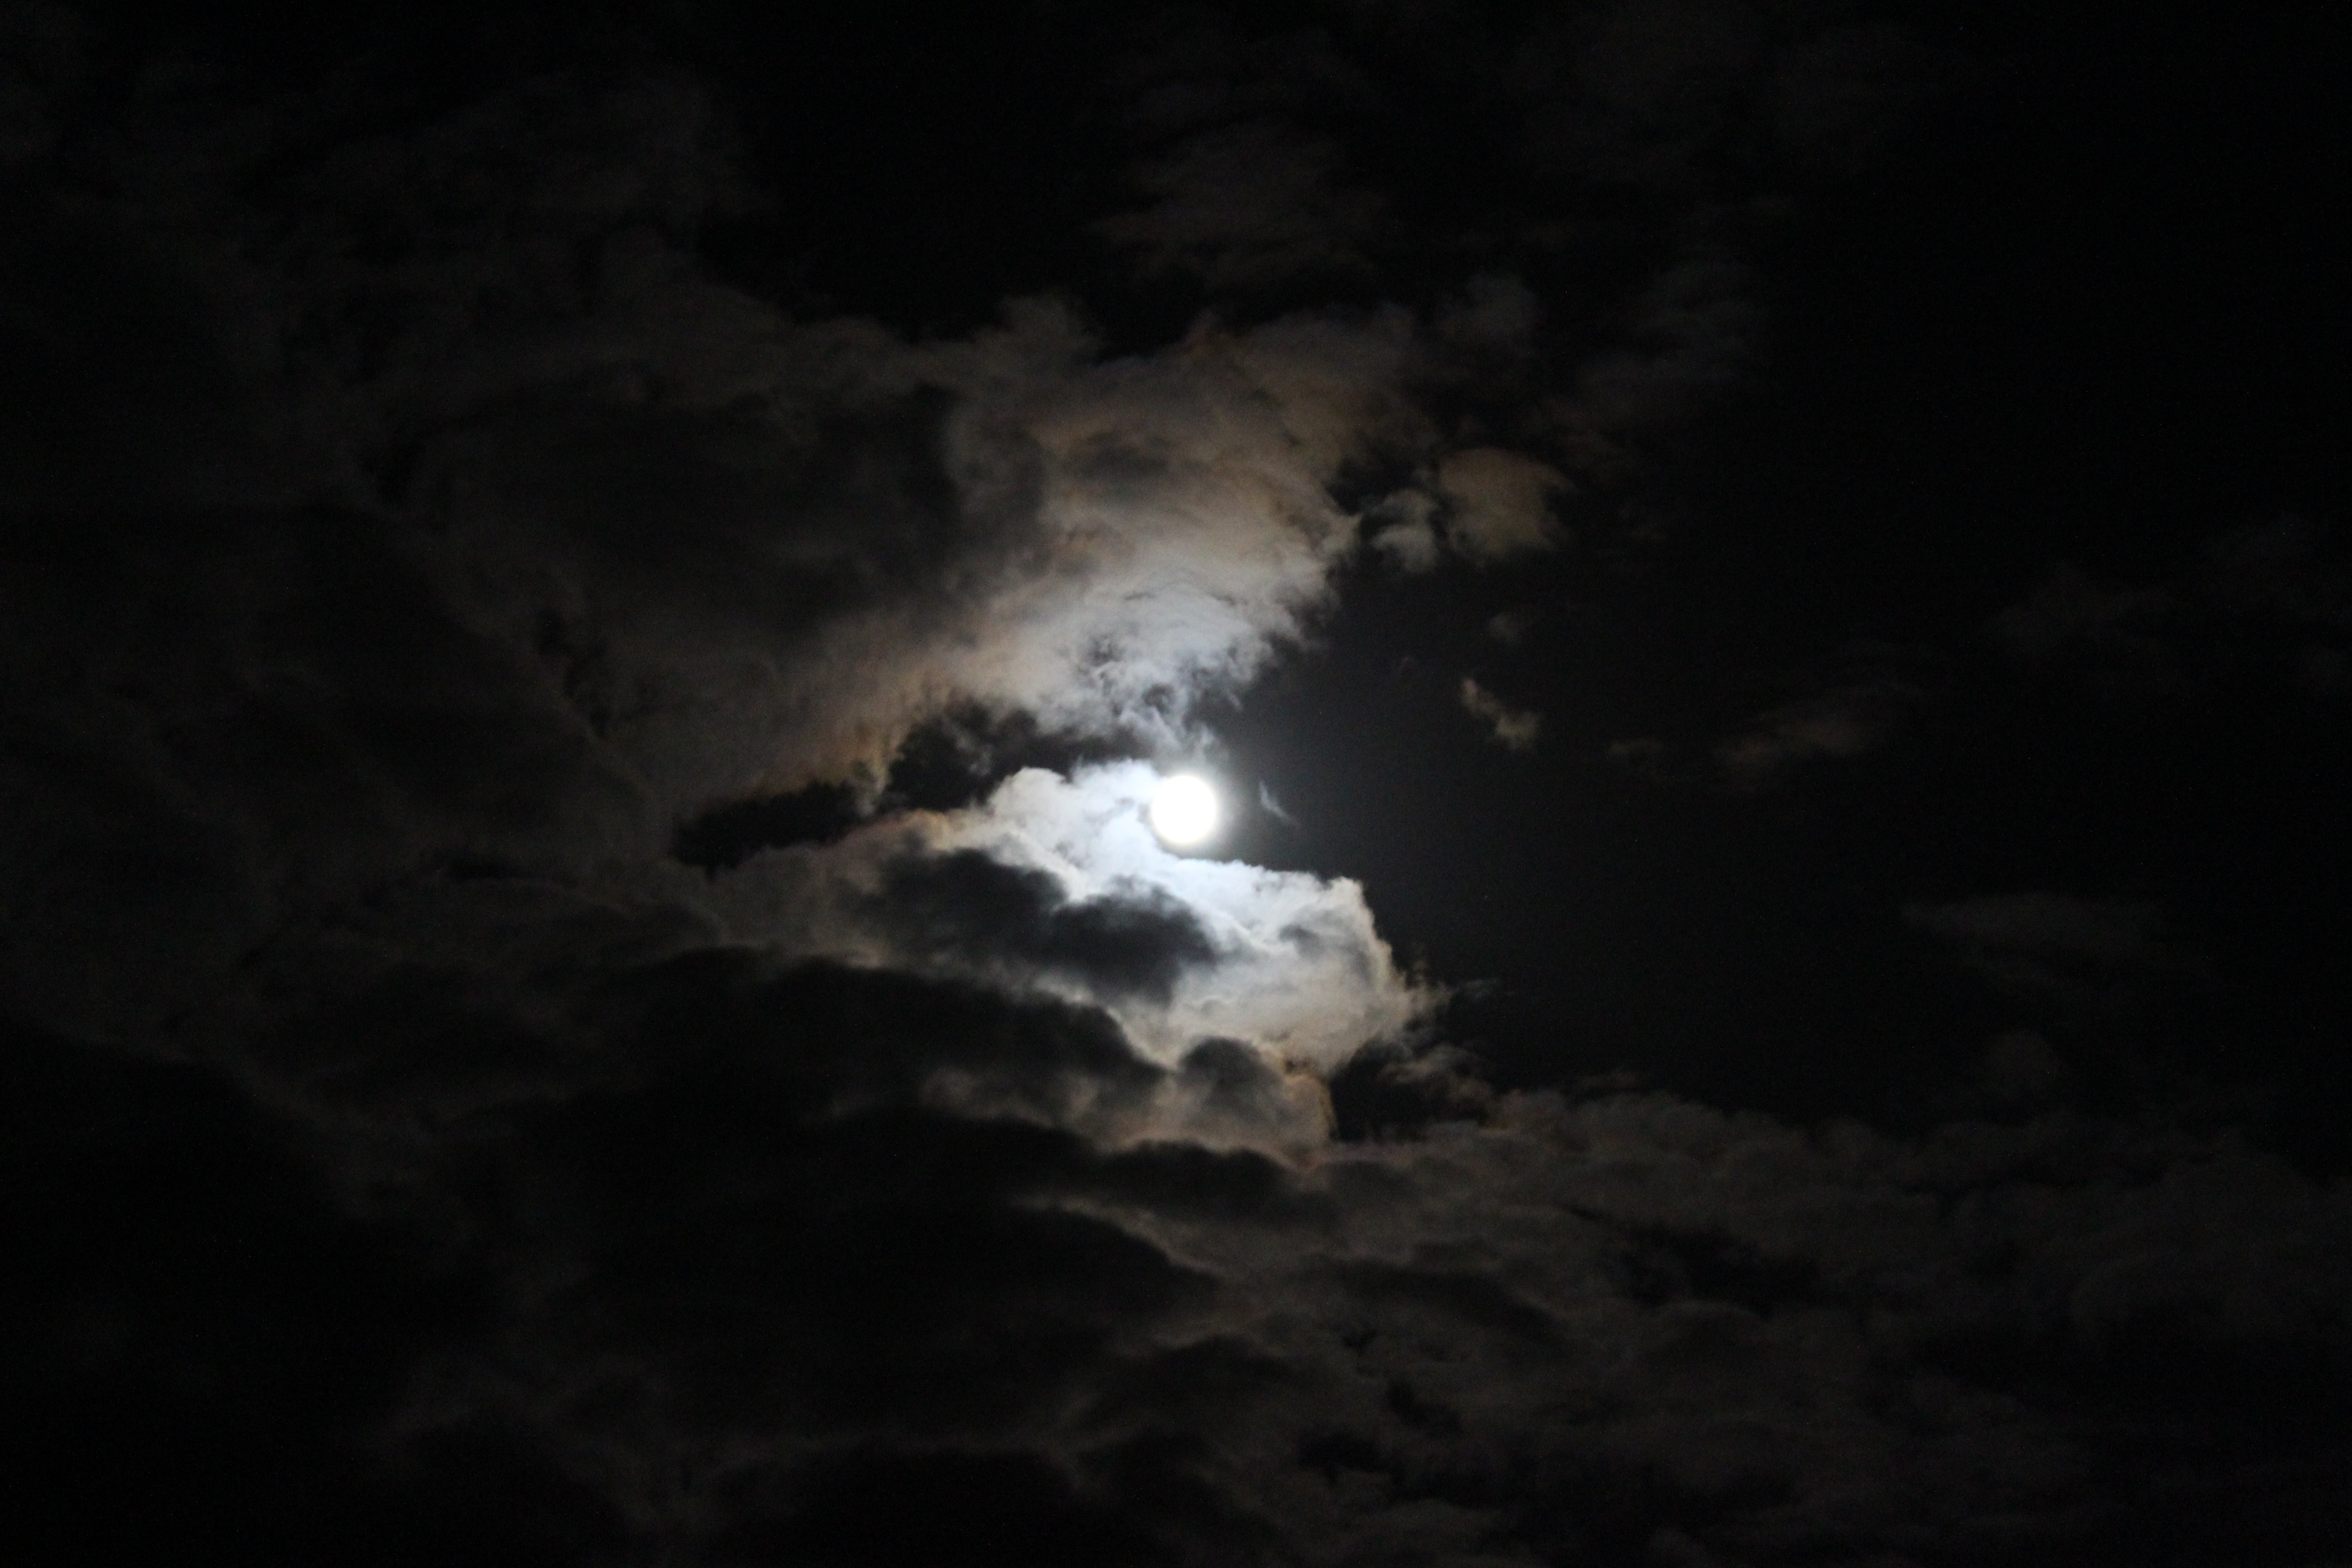
light, cloud, sky, night, atmosphere, mystical, dark, darkness, moon, full moon, moonlight, creepy, accommodation, cloudiness, geological phenomenon